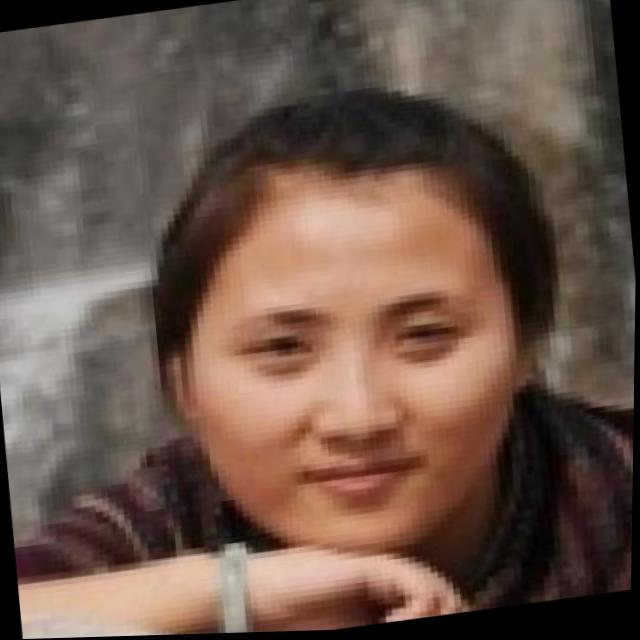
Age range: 21-44